Puppet (software)

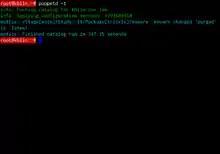
Puppet manually invoked on a client

Puppet follows client-server architecture. The client is known as an agent and the server is known as the master. For testing and simple configuration, it can also be used as a stand-alone application run from the command line.